Decommunization (Russian political movement)

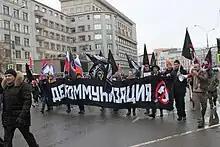
A column of movement at a rally in memory of Boris Nemtsov (2019)

The movement was founded in the summer of 2017 by Dmitry Tsorionov and a number of supporters of the ideas of the White movement.